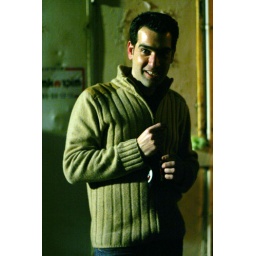
I'm gonna embed a Cray in the wall to control the floor light effects!